South West Wilderness

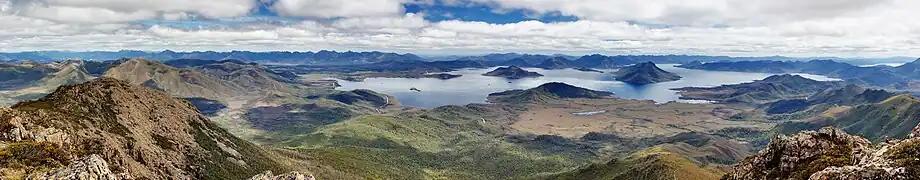
Lake Pedder from Mount Eliza, Southwest National Park, Australia

The South West Wilderness is an important part of the Tasmanian Wilderness World Heritage Site, and is therefore regarded as containing "superlative natural phenomena or areas of exceptional natural beauty and aesthetic importance".